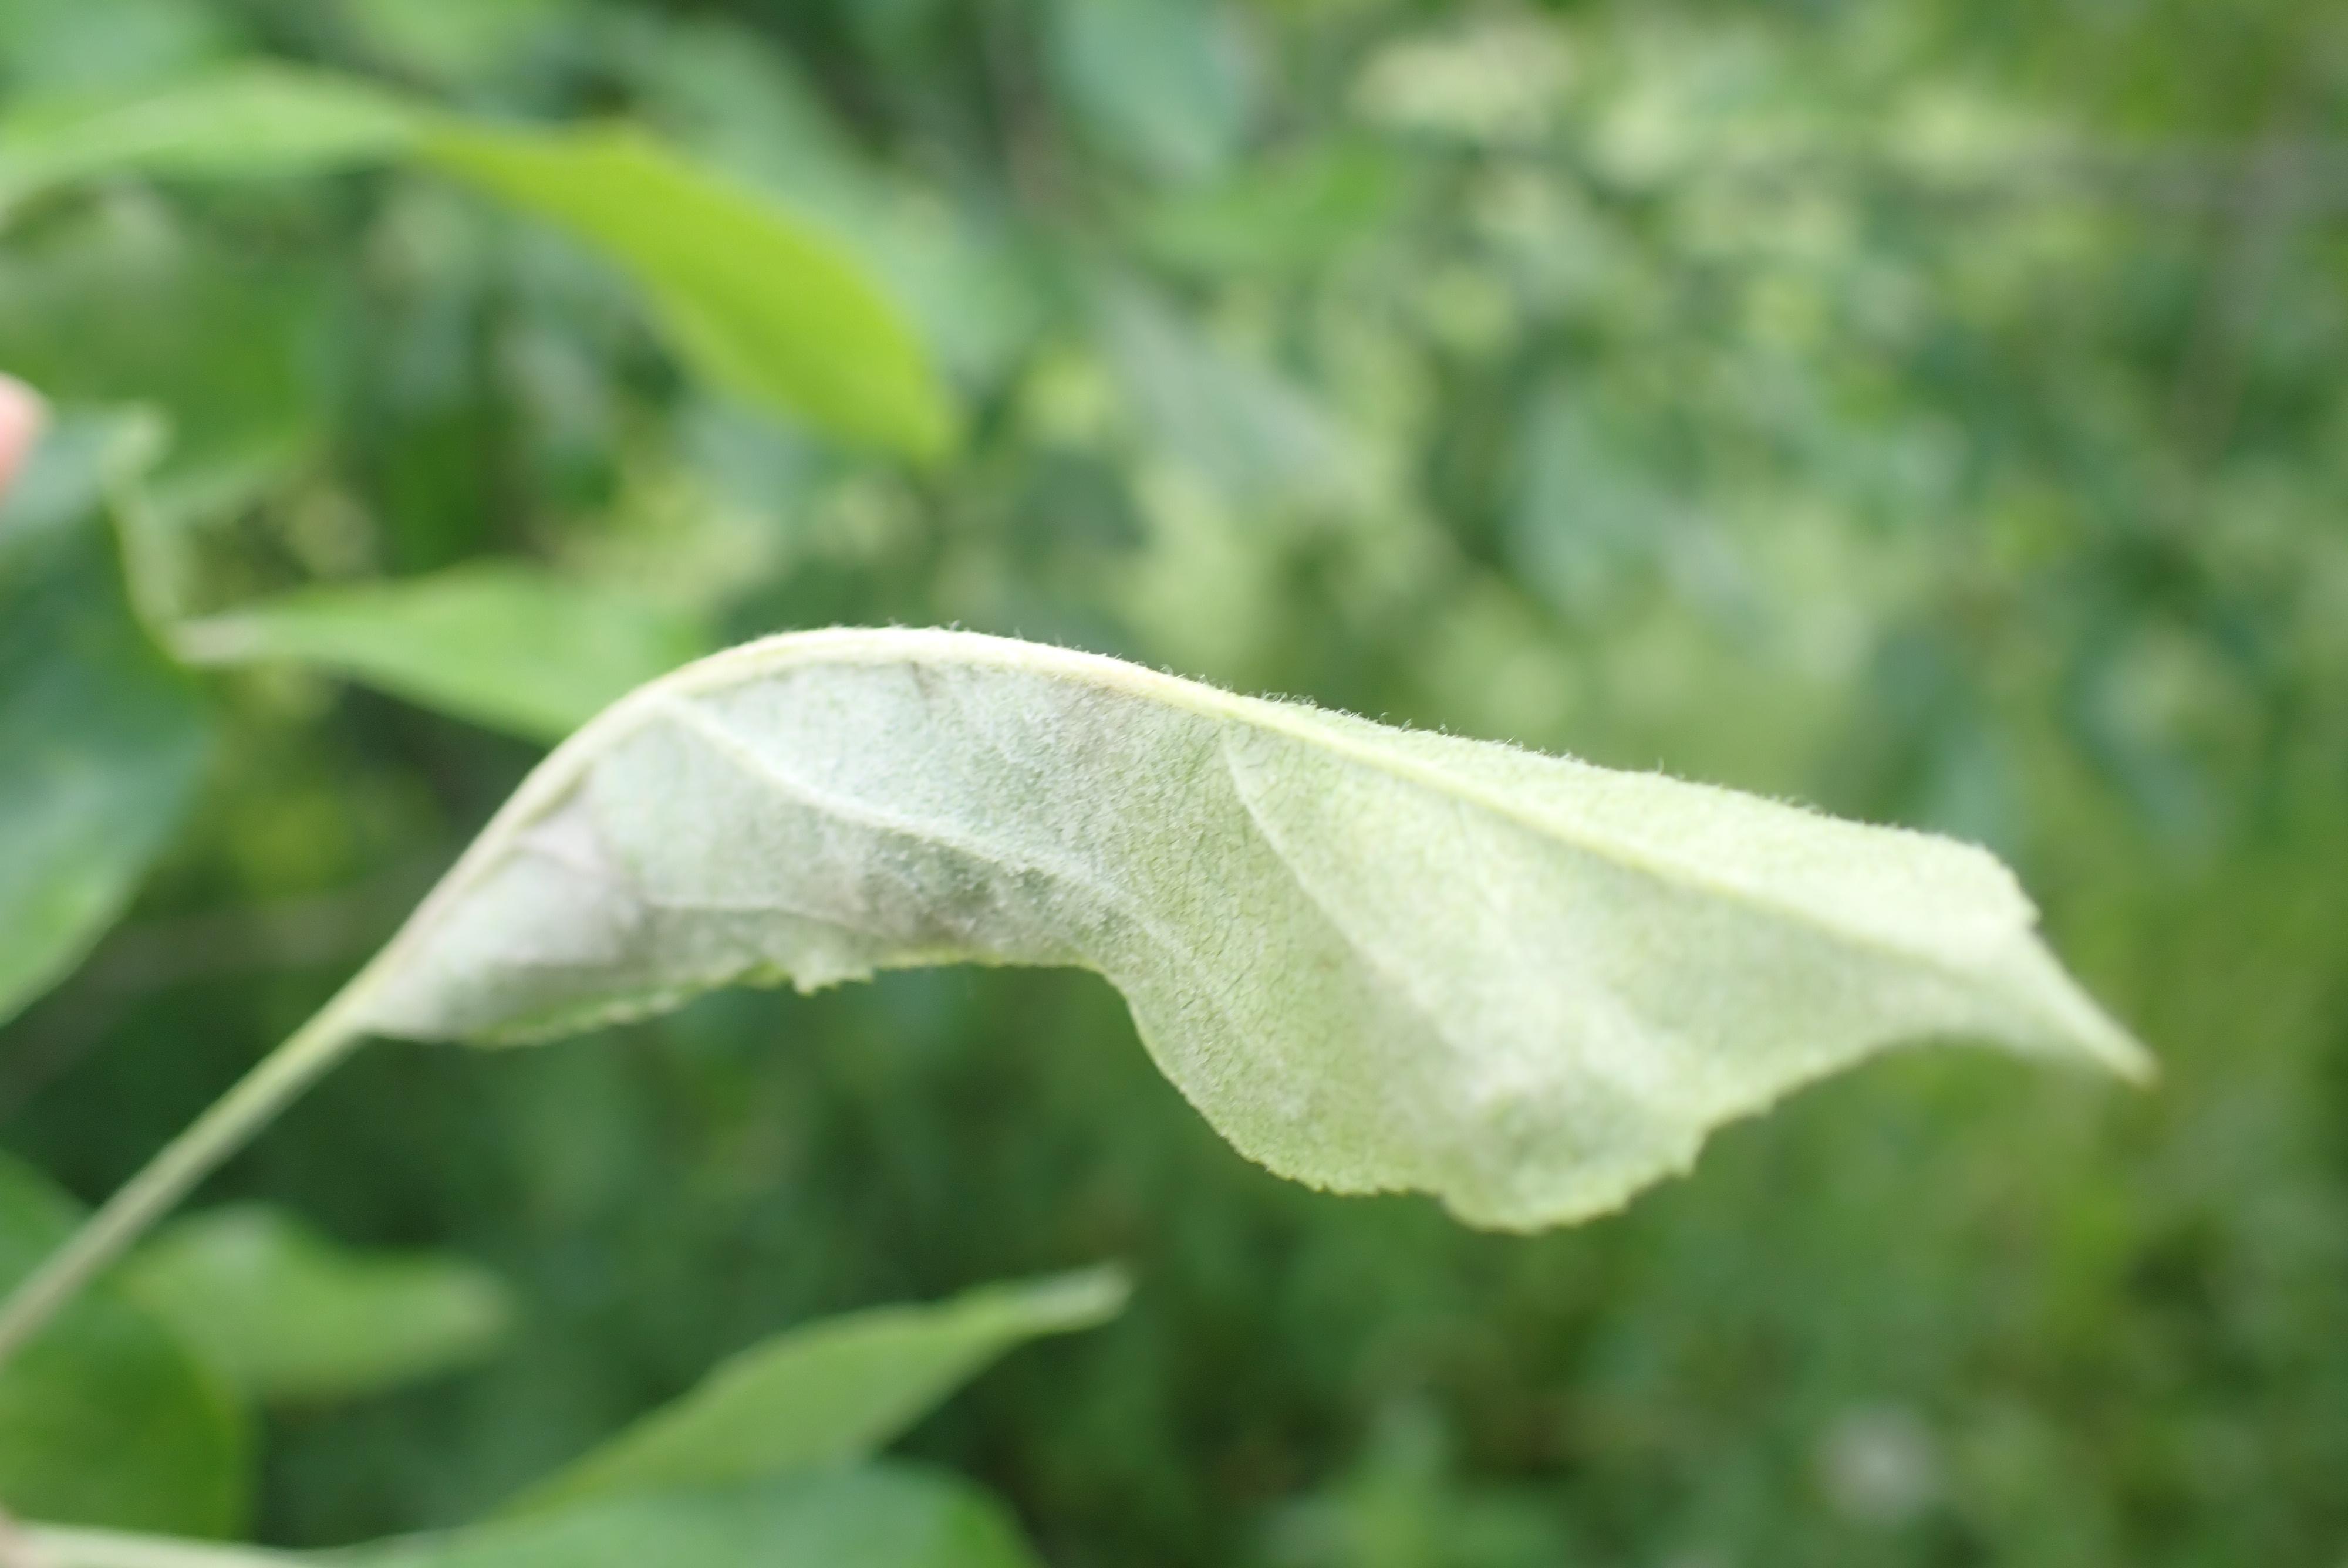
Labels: powdery_mildew